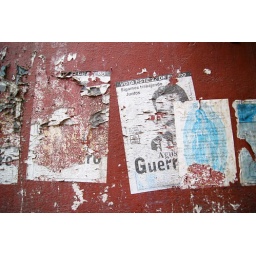
Posters pasted to the exterior wall of a building in downtown Mexico City.